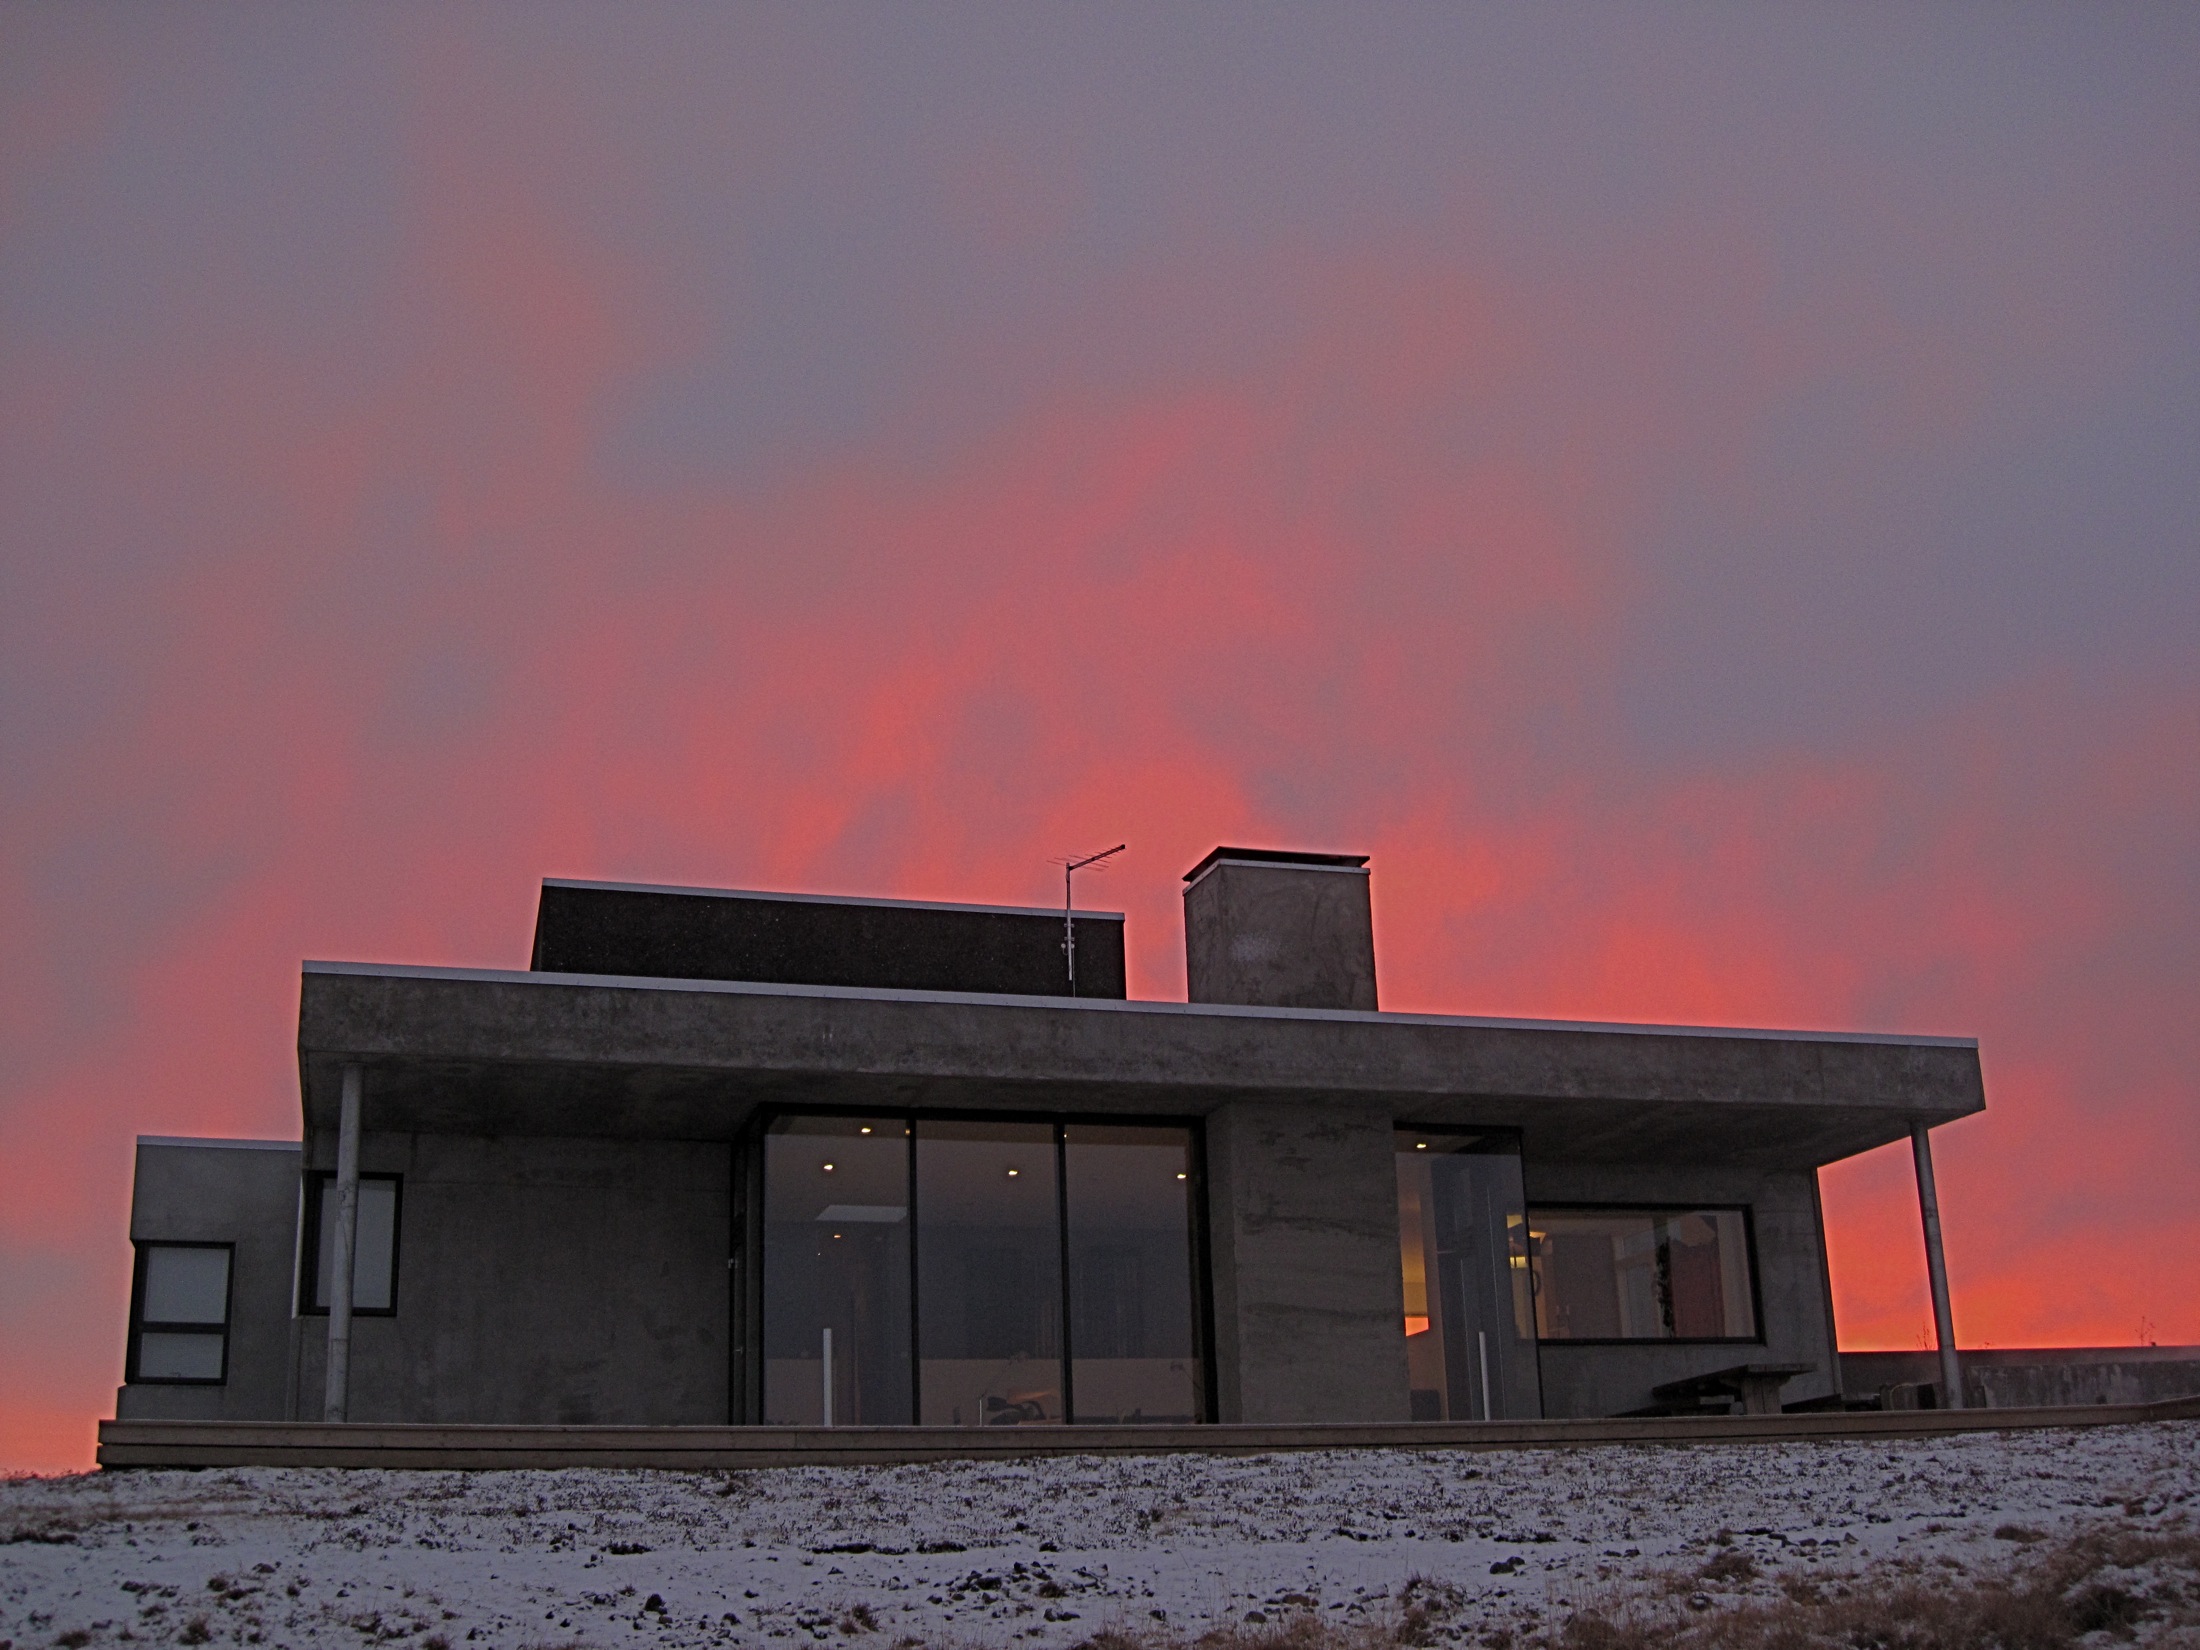
cloud, sky, sunrise, sunset, night, house, morning, dawn, dusk, evening, darkness, iceland, skinnhufa